Tomb Raider

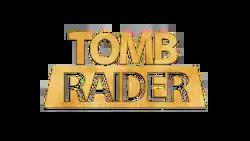
The "Tomb Raider" logo from 2022 onwards

Tomb Raider, known as Lara Croft: Tomb Raider from 2001 to 2008, is a media franchise that originated with an action-adventure video game series created by British video game developer Core Design. The franchise is currently owned by CDE Entertainment; it was formerly owned by Eidos Interactive, then by Square Enix Europe after Square Enix's acquisition of Eidos in 2009 until Embracer Group purchased the intellectual property alongside Eidos in 2022. The franchise focuses on the fictional British archaeologist Lara Croft, who travels around the world searching for lost artefacts and infiltrating dangerous tombs and ruins. Gameplay generally focuses on exploration, solving puzzles, navigating hostile environments filled with traps, and fighting enemies. Additional media has been developed for the franchise in the form of s, comics and novels.